Geography of Morocco

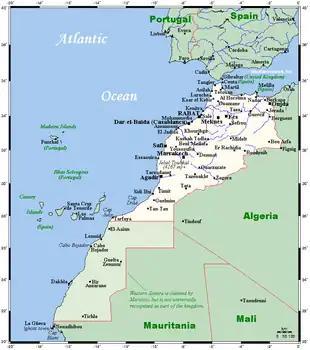
Morocco's and Western Sahara's cities and main towns

Algeria 1 559 km, Western Sahara 444 km, Spain (Ceuta) 6.3 km, Spain (Melilla) 9.6 km